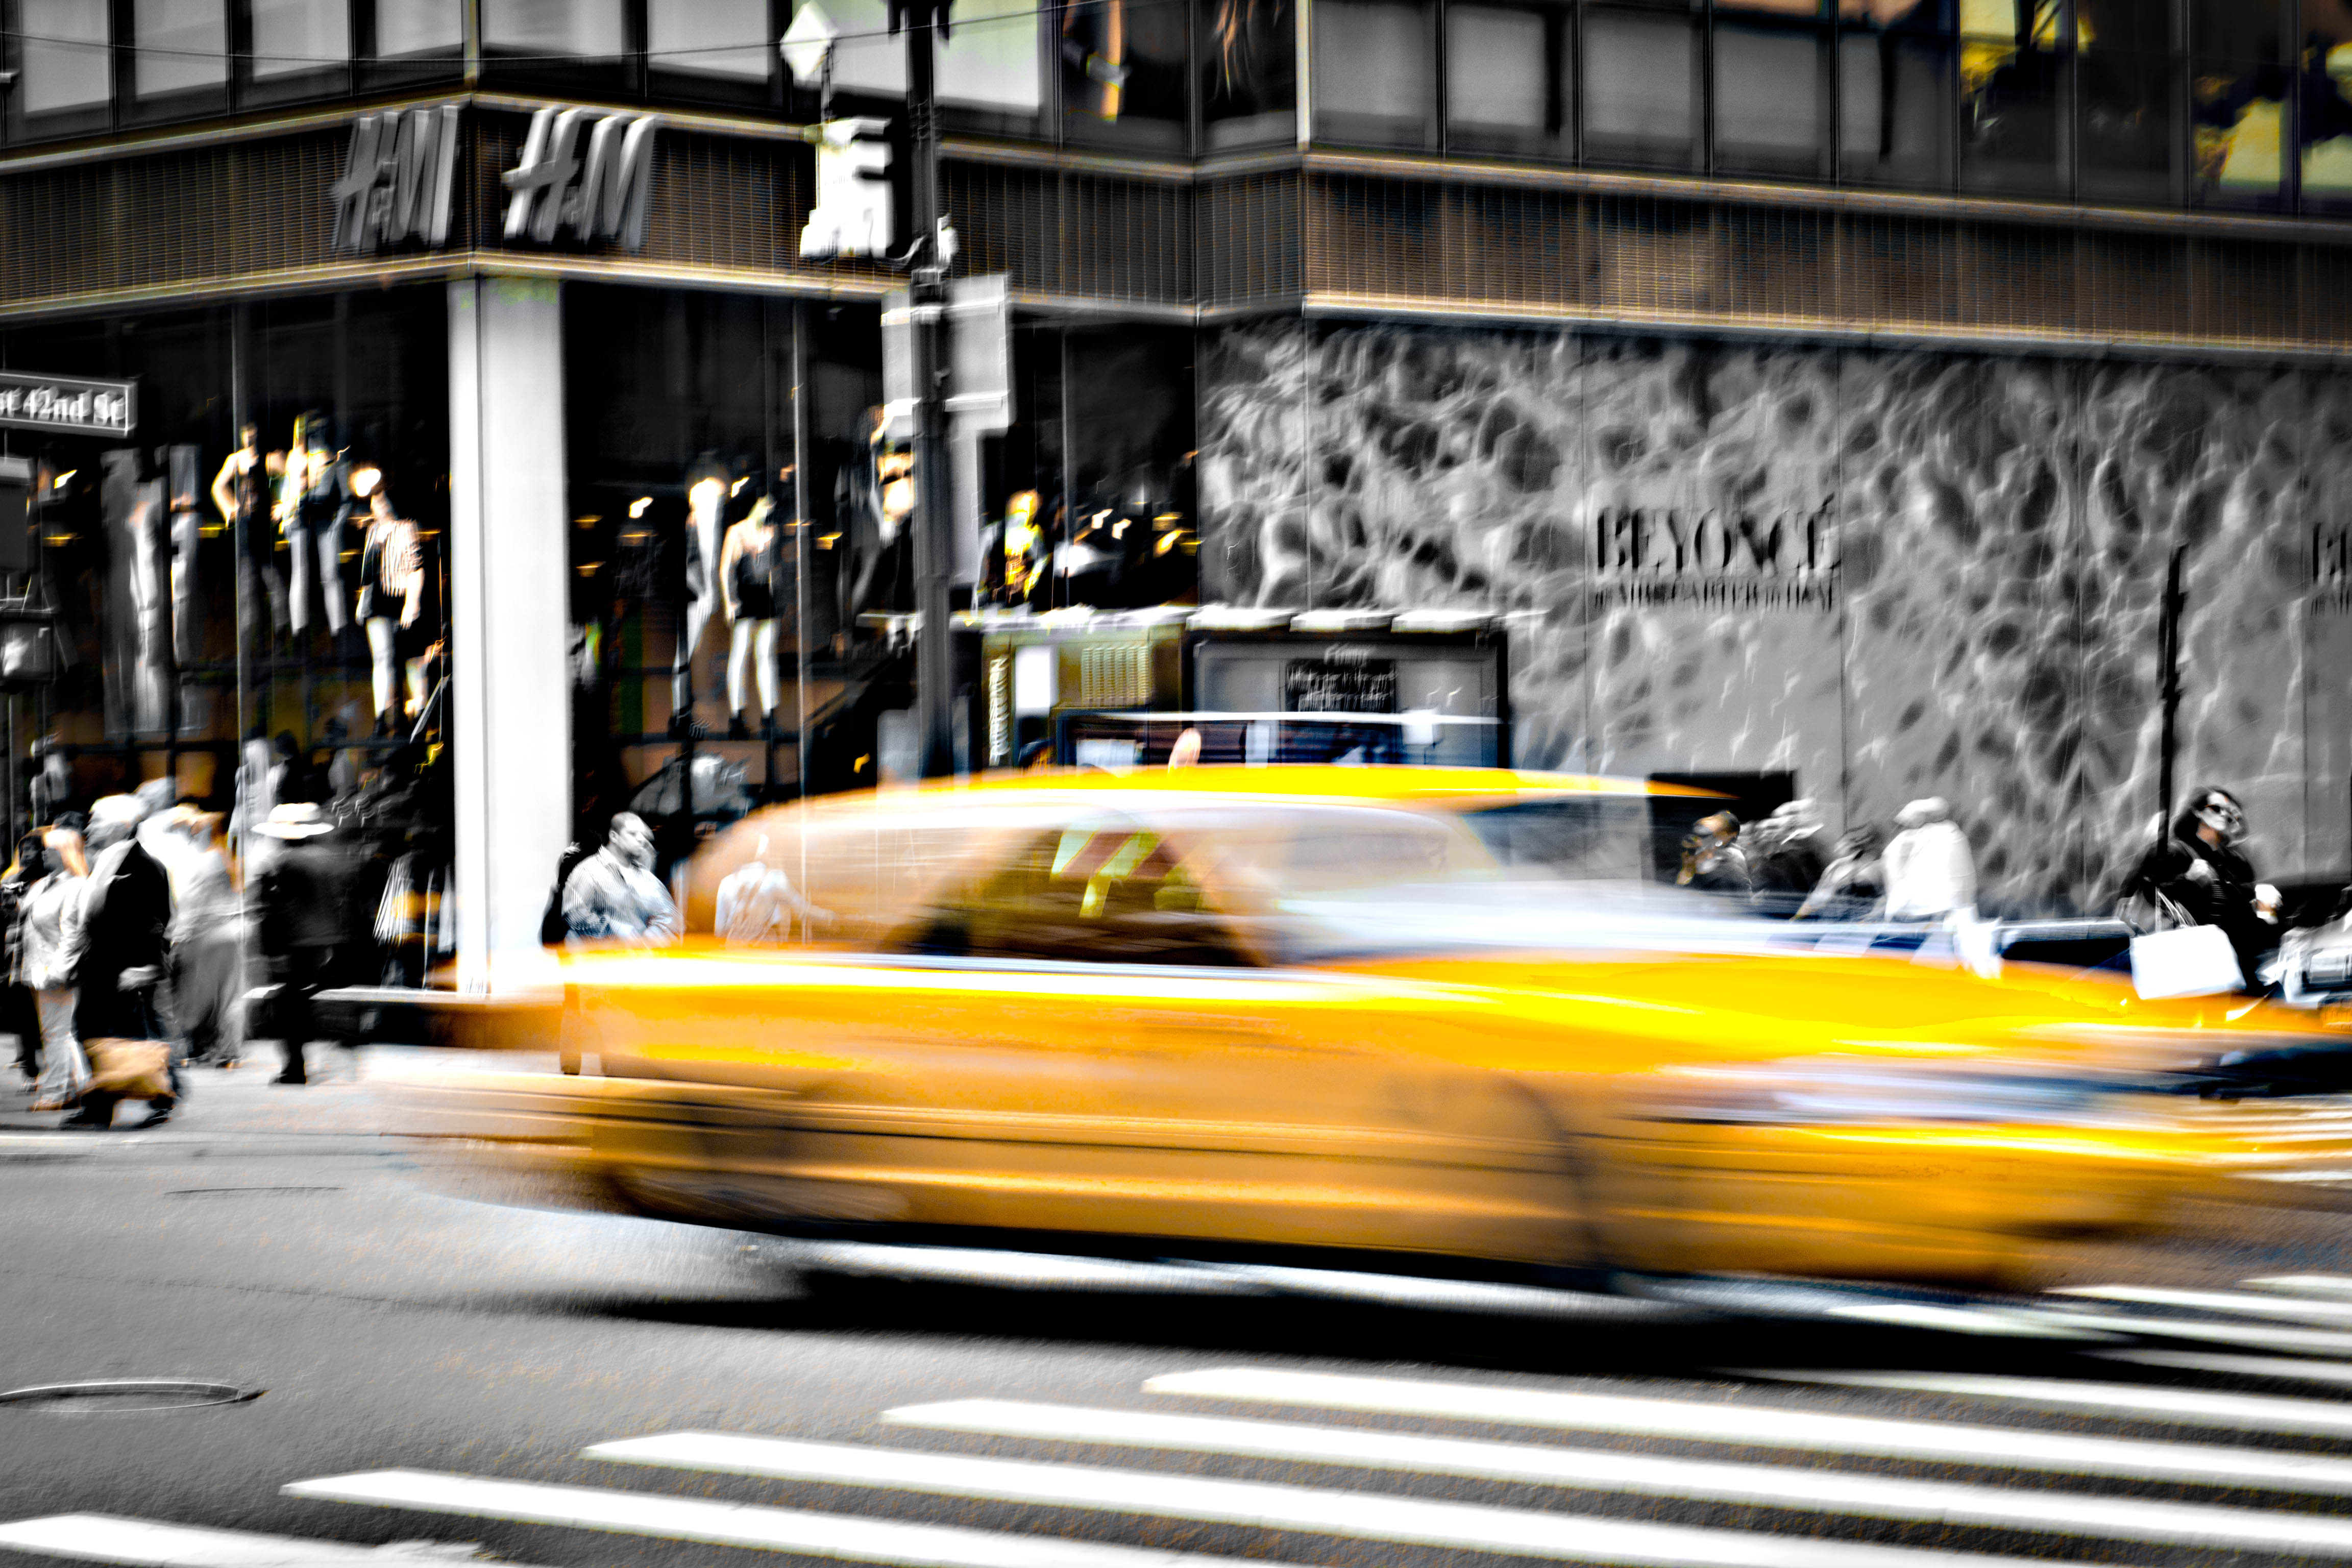
road, street, car, manhattan, taxi, transport, vehicle, supercar, newyork, ny, yellowtaxi, automobile make, automotive design